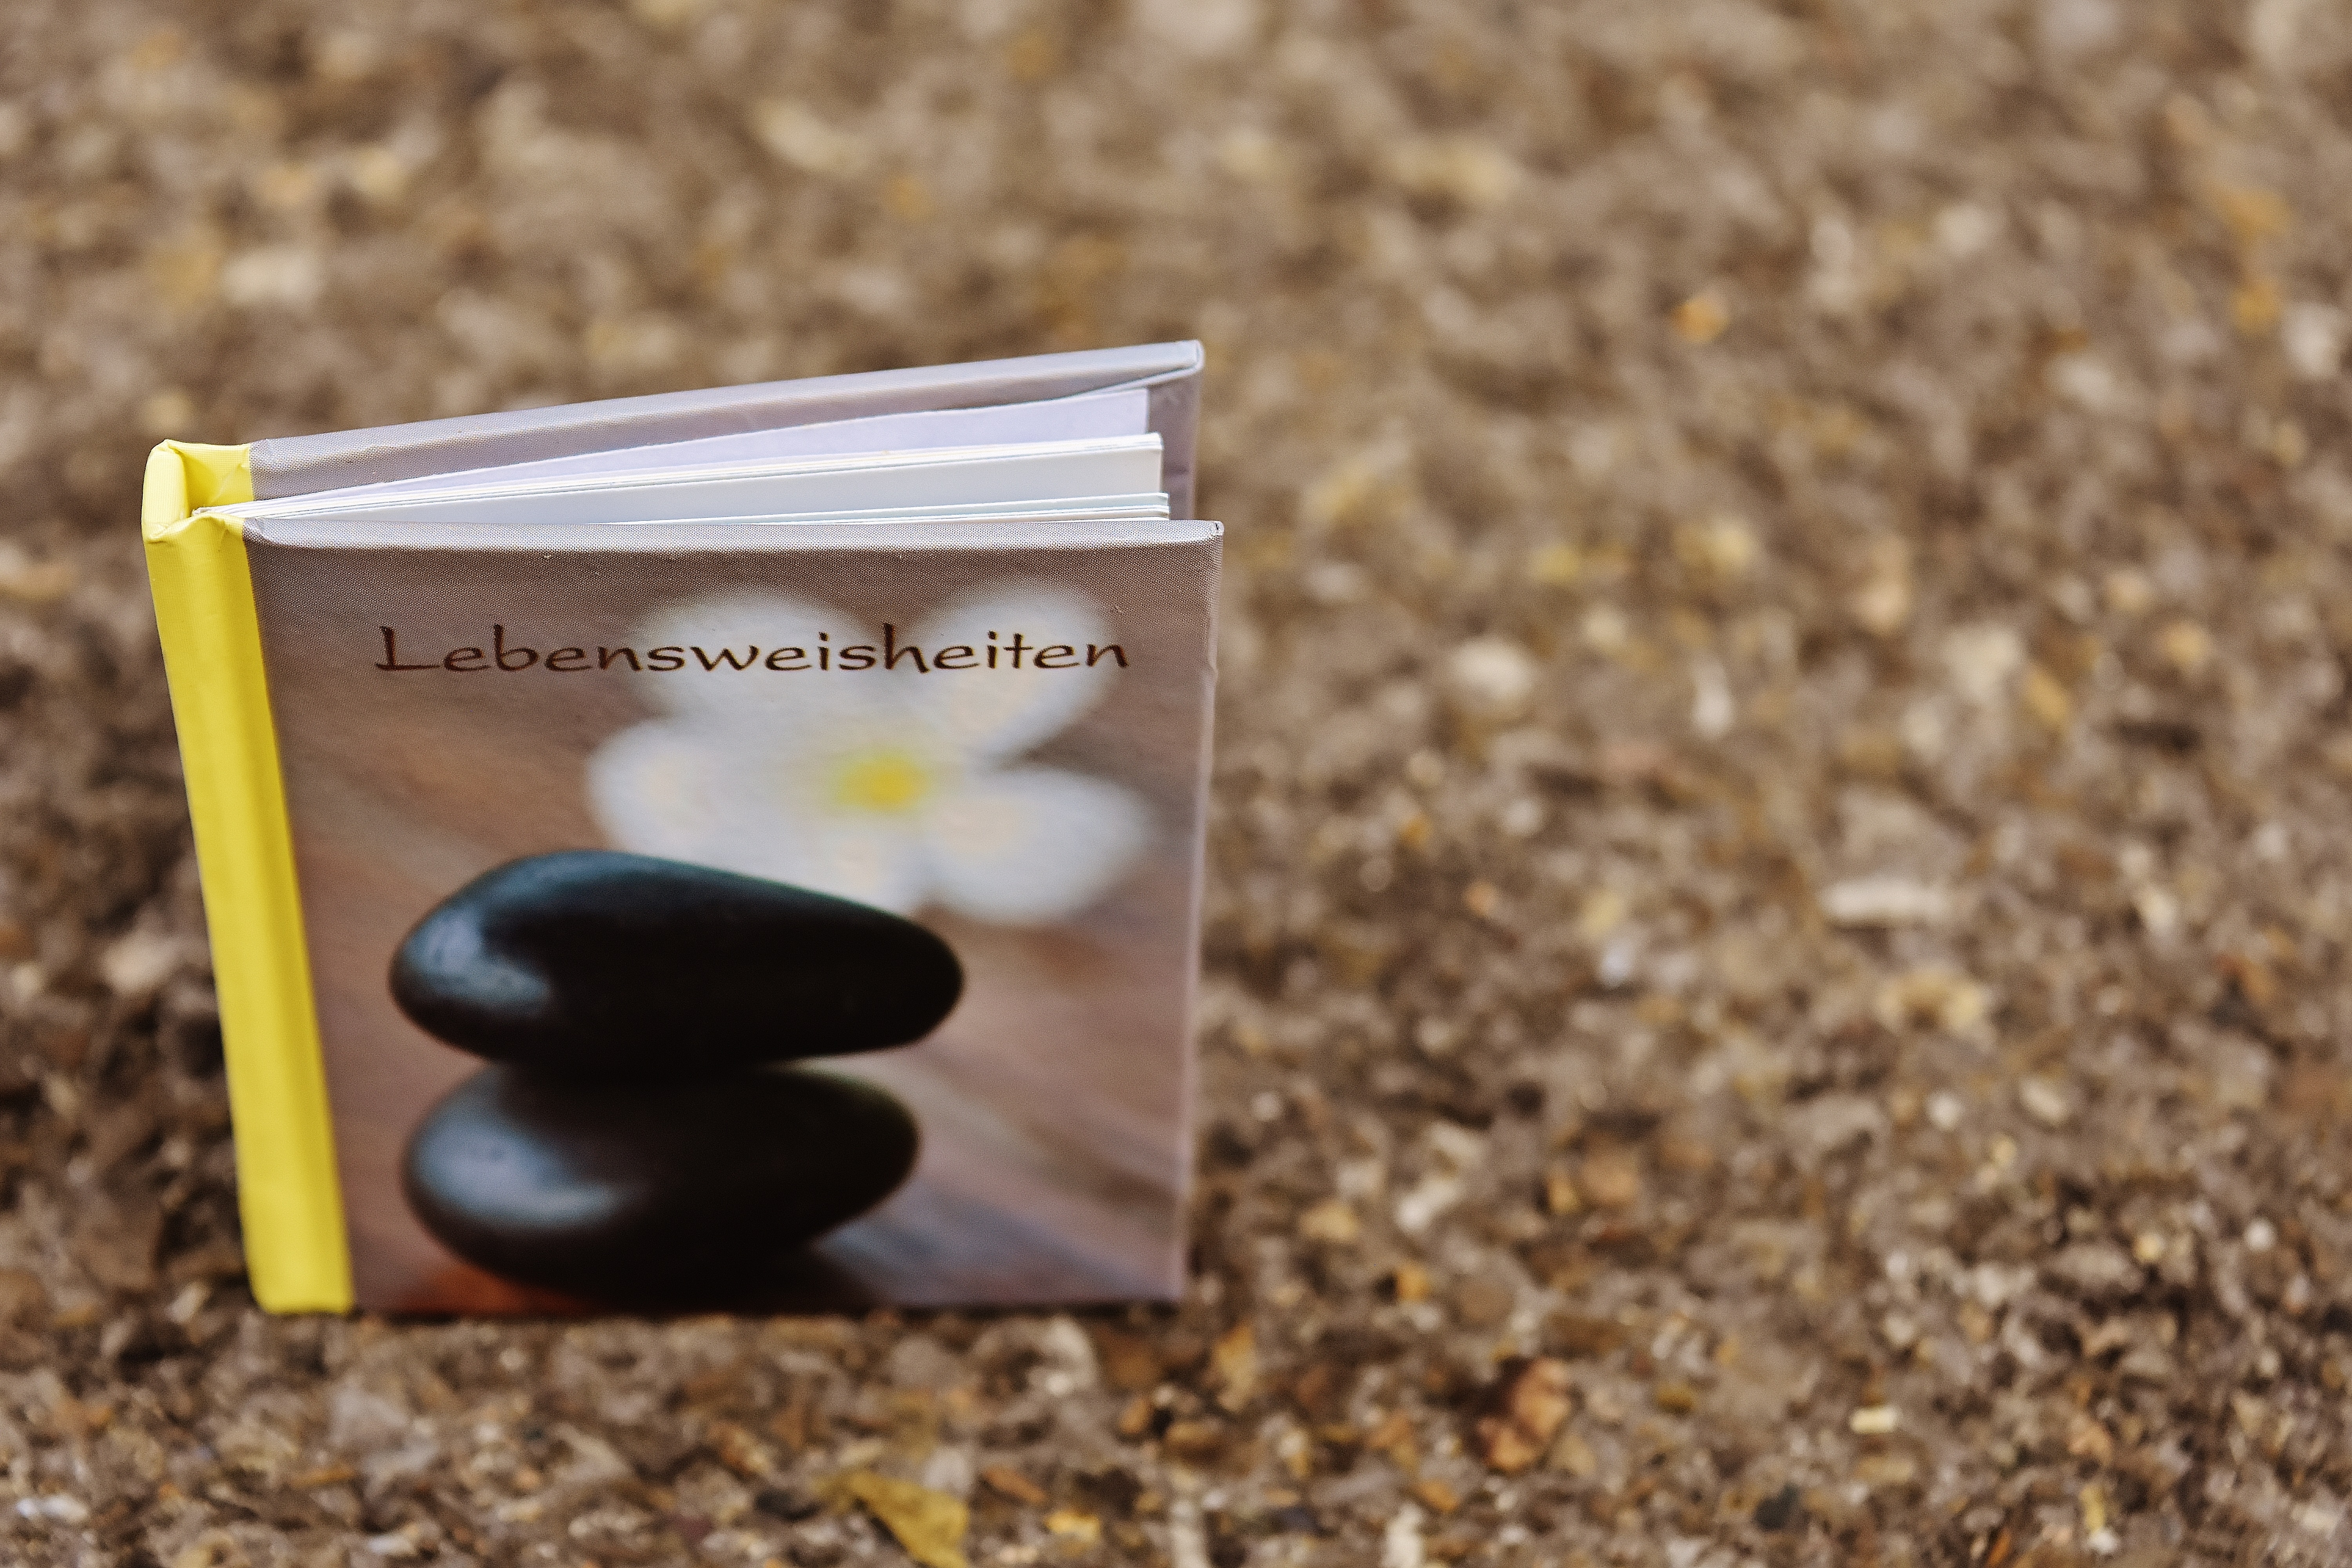
book, leaf, flower, food, relax, produce, crop, soil, friendship, agriculture, affection, friends, beautiful, wishes, luck, greeting, greeting card, flavor, life is beautiful, grass family, rather, live weisheiten